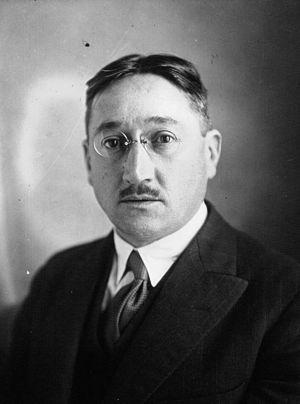
Lamoureux Lucien, député (Allier).
Lucien Lamoureux, né le 16 septembre 1888 à Viplaix et décédé le 5 août 1970 à Creuzier-le-Vieux, est un homme politique français.